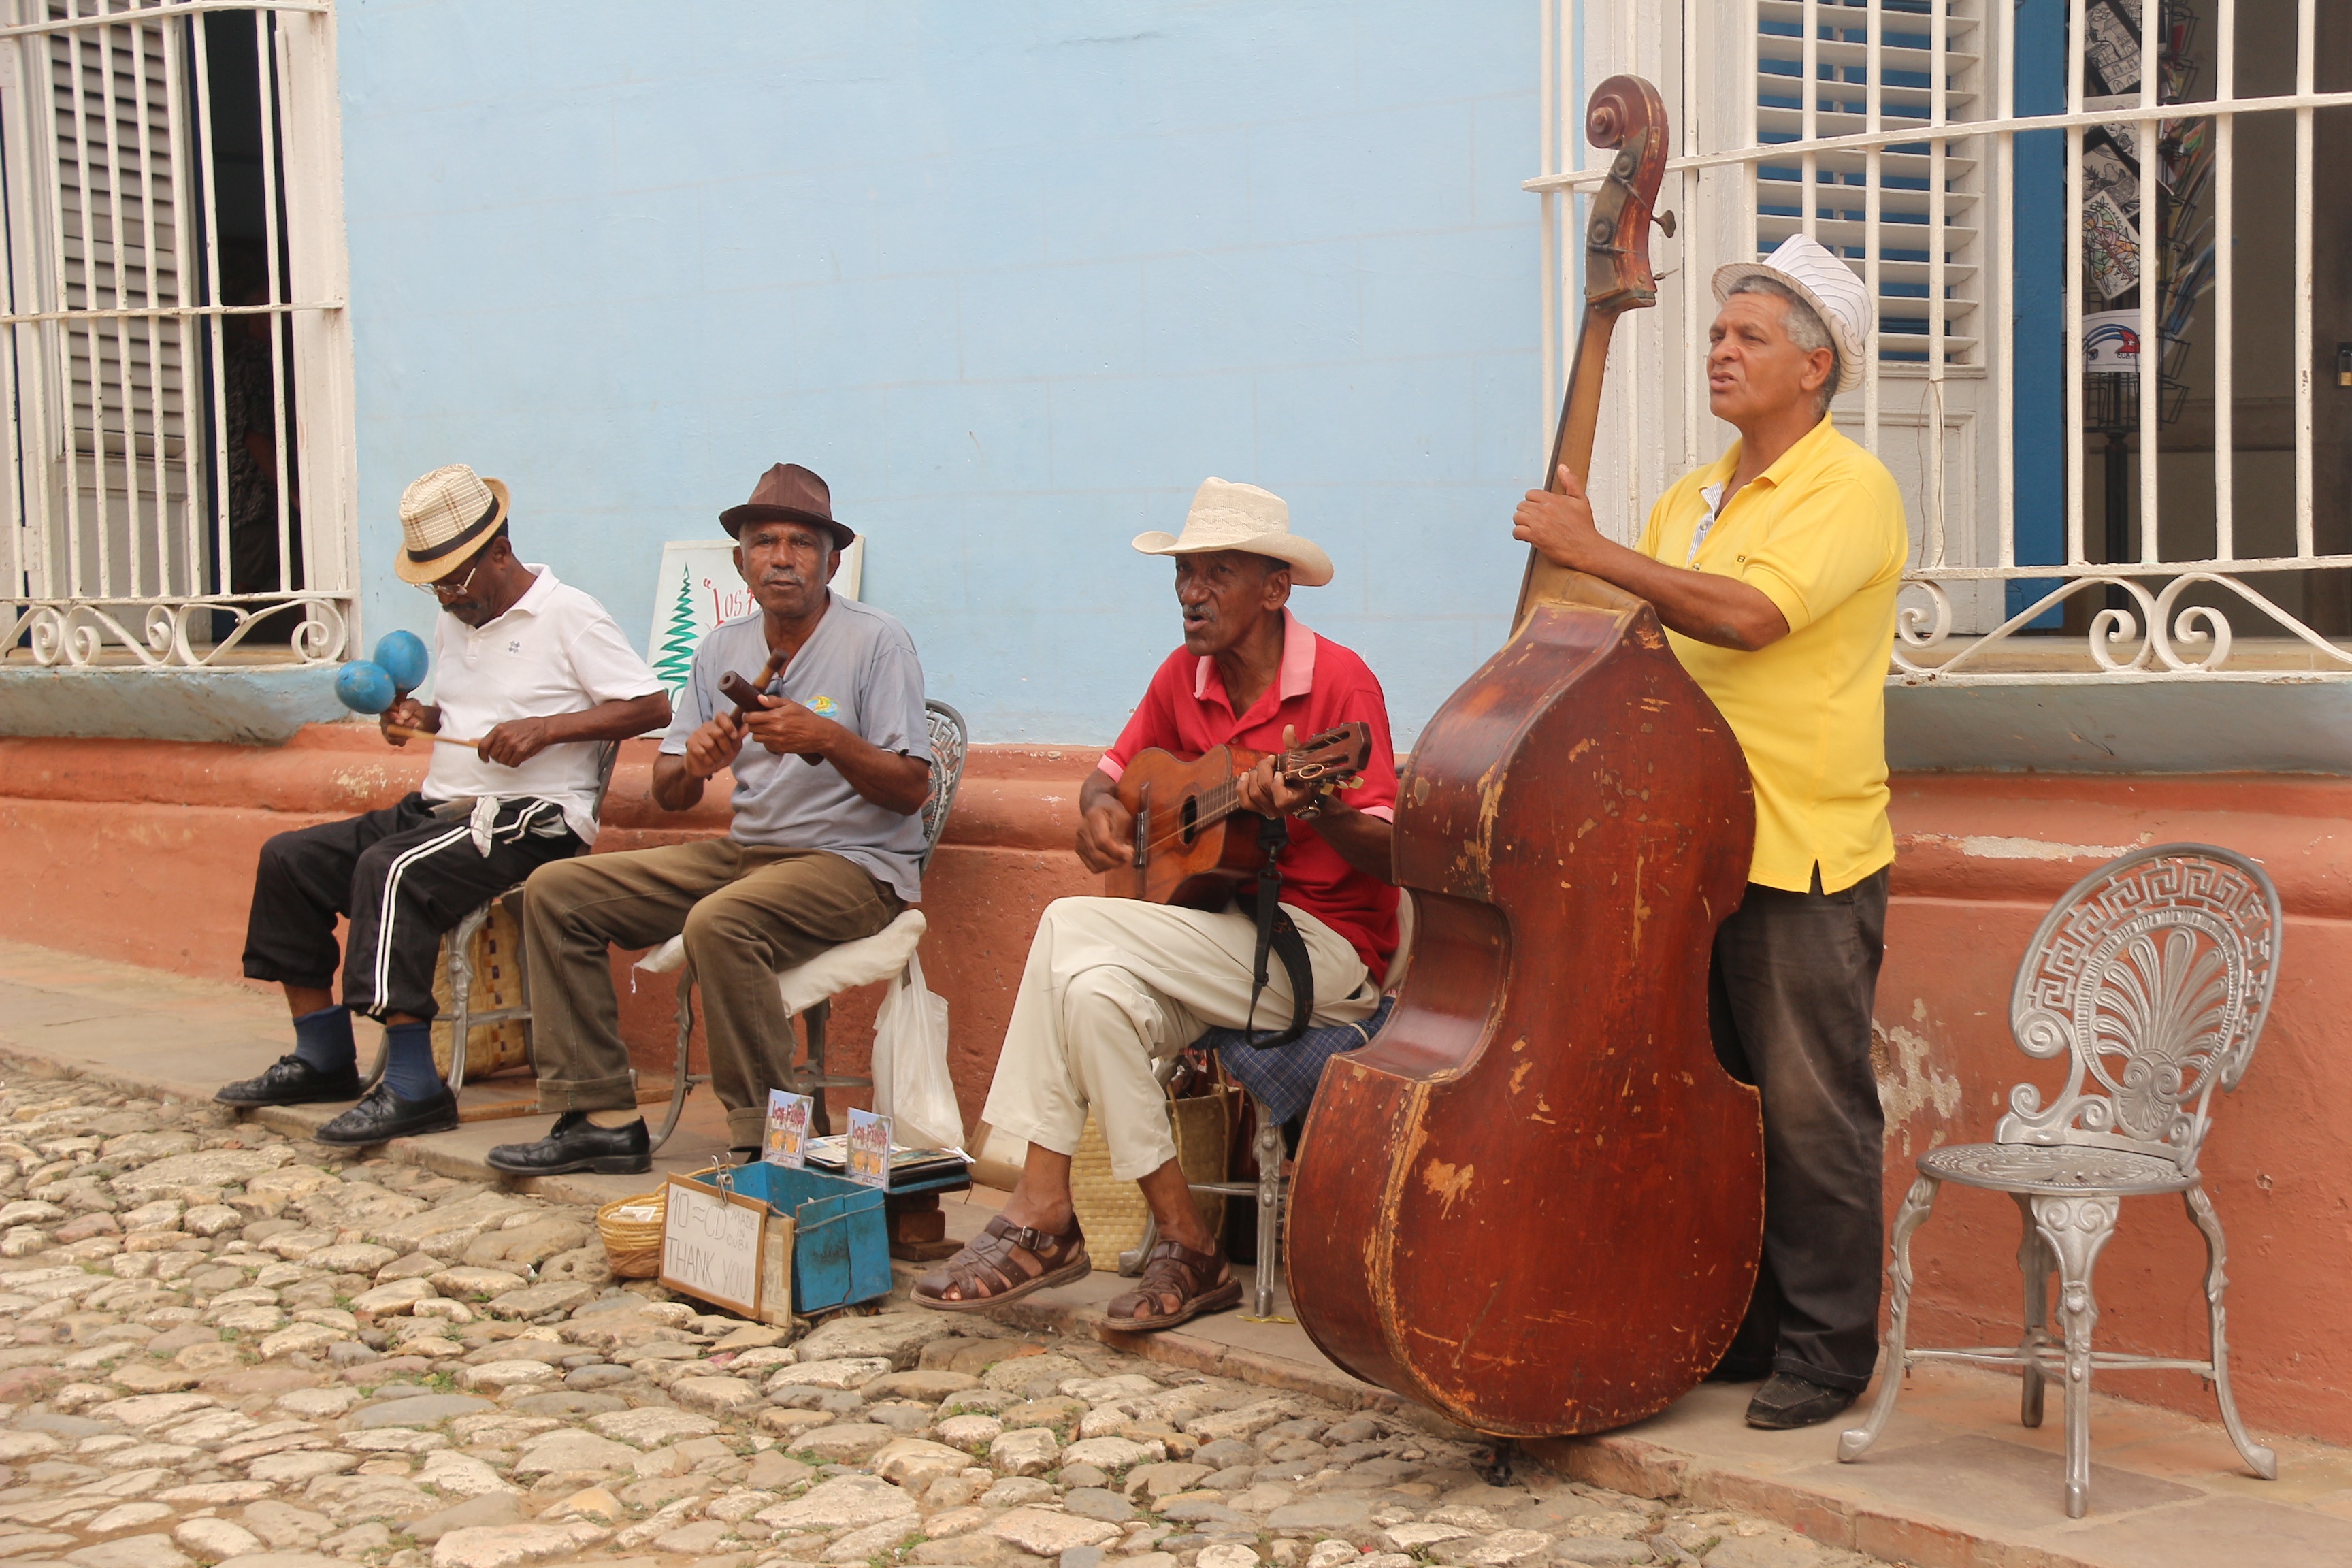
music, people, street, band, musical instrument, cuba, salsa, trinidad, string instrument, bowed string instrument, plucked string instruments